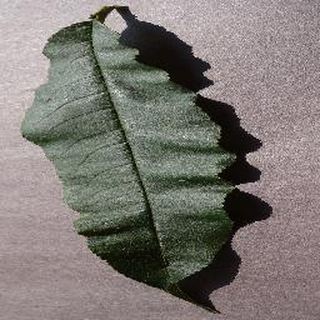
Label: healthy_peach